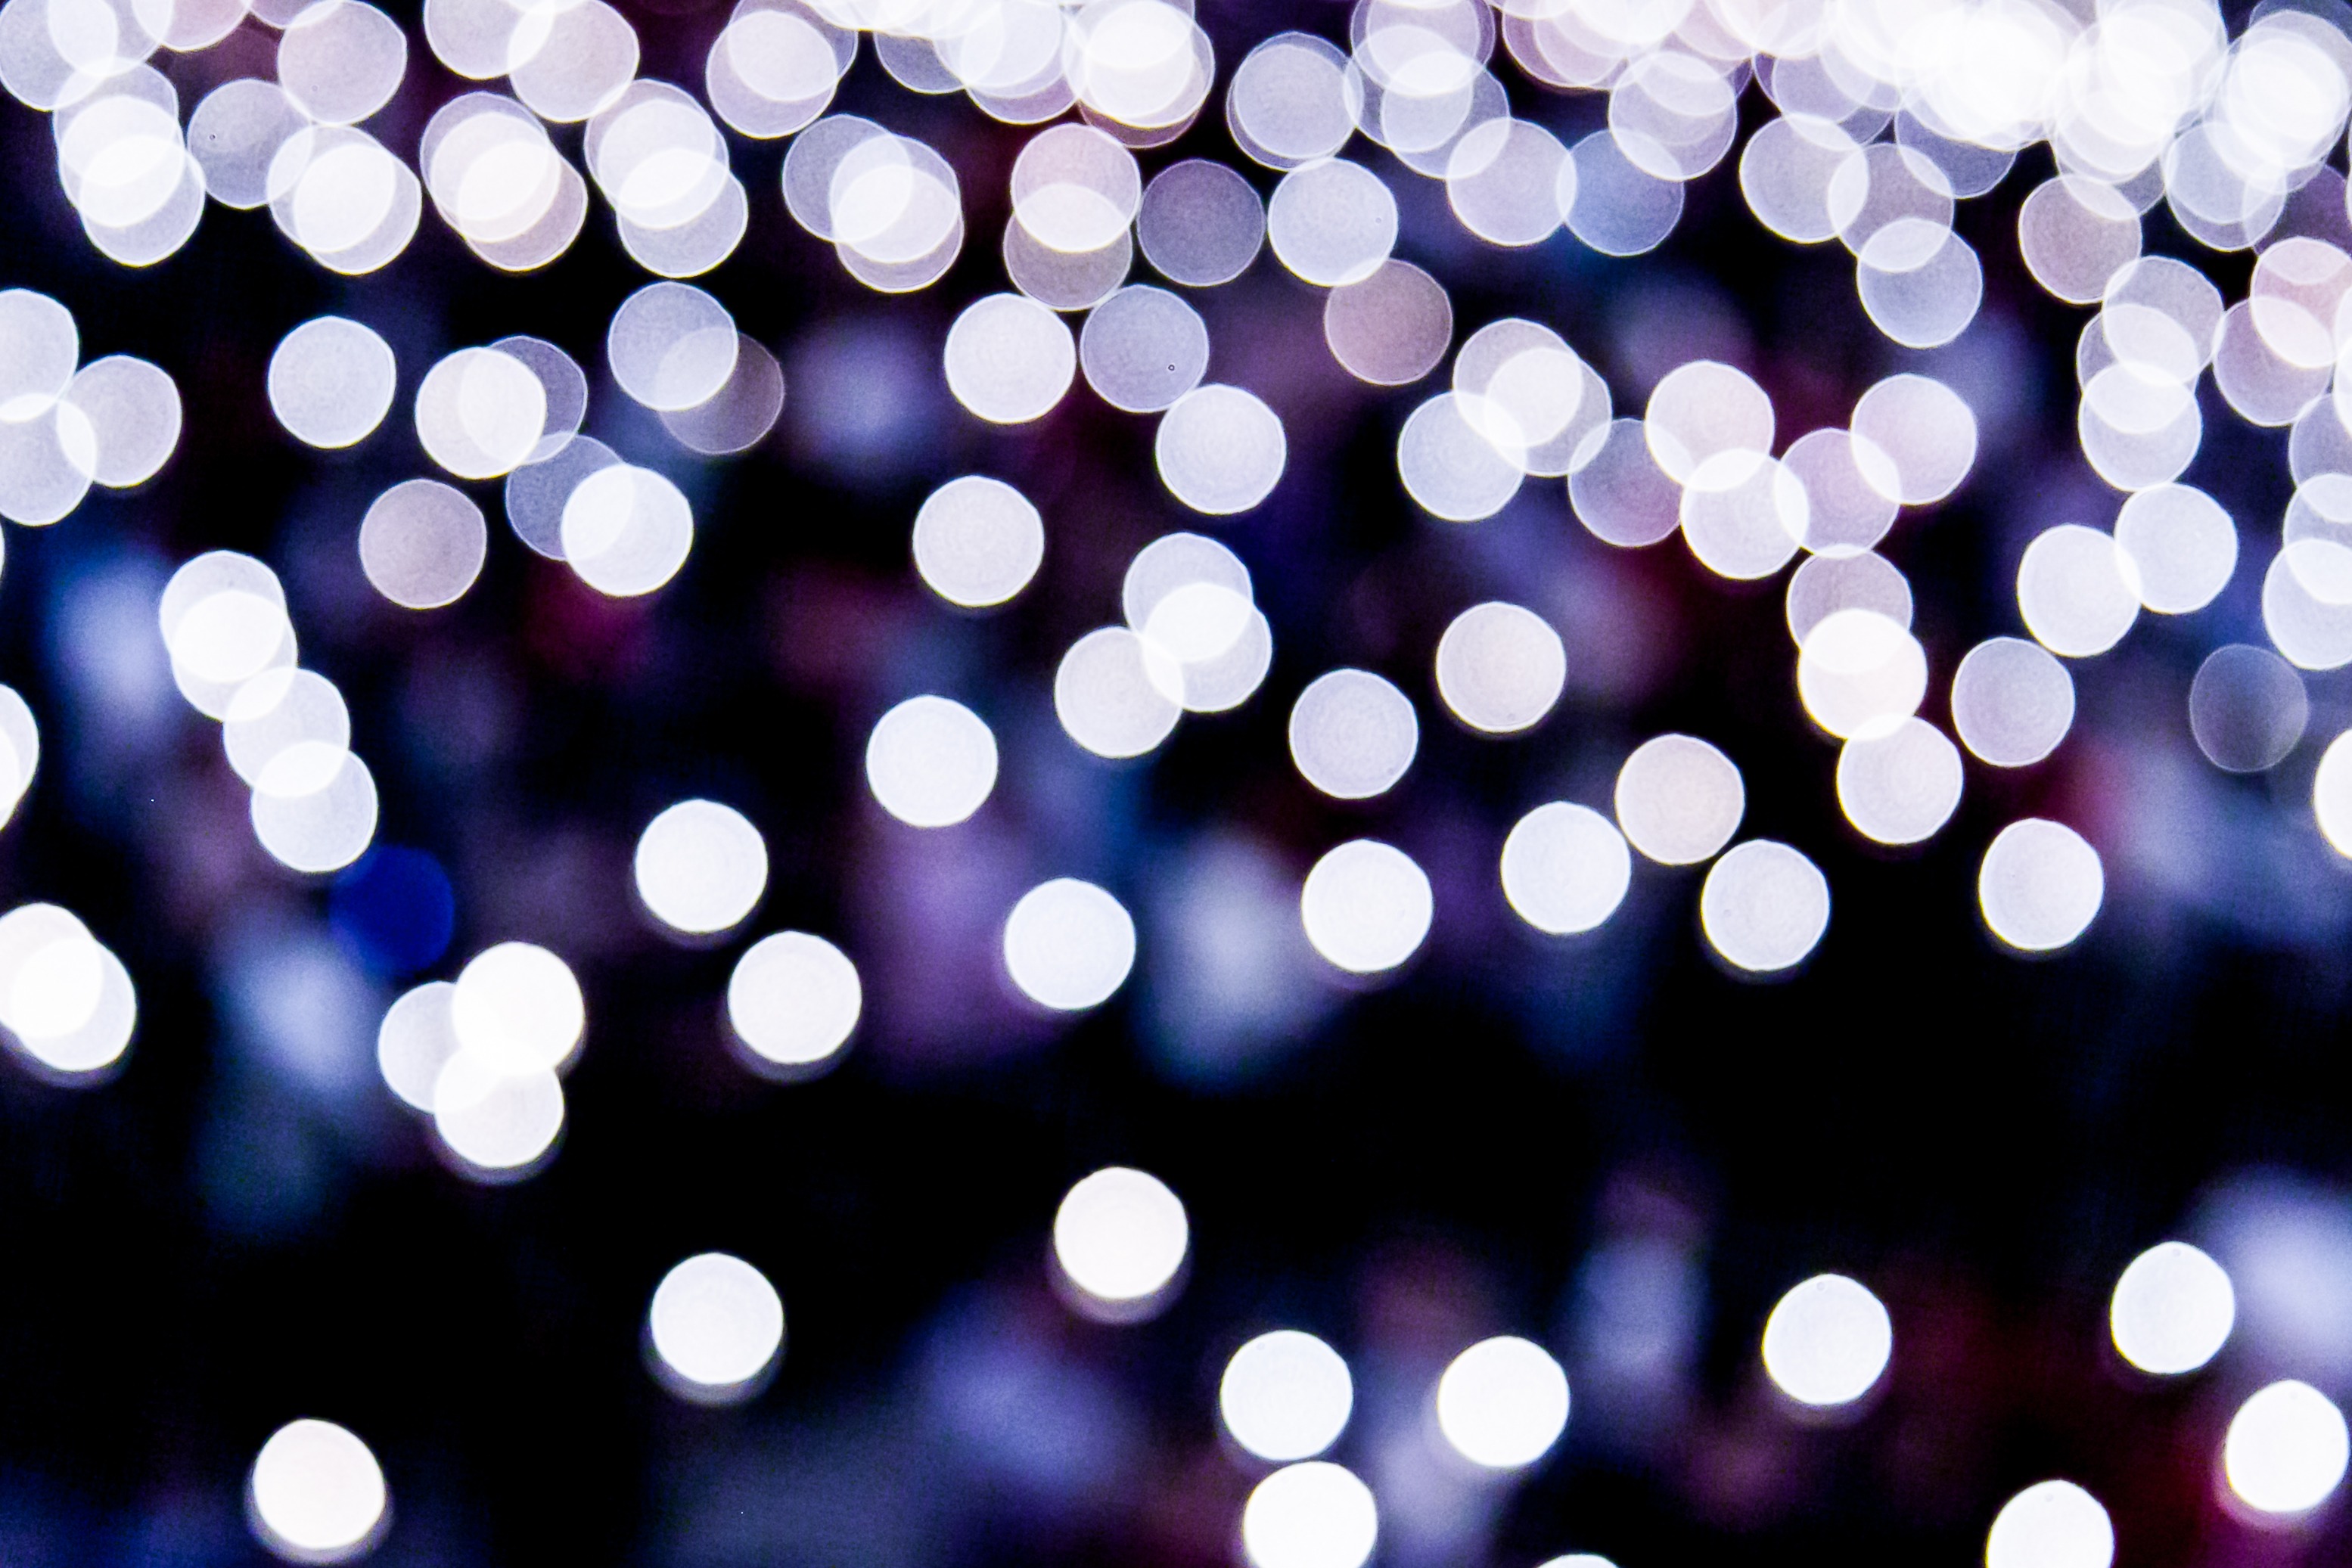
light, bokeh, sunlight, number, decoration, pattern, line, reflection, shine, color, glow, blue, circle, illuminated, sparkle, lights, background, design, bright, shiny, shape, bokeh lights, computer wallpaper